Fiber-optic cable

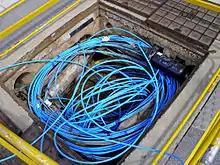
Fiber-optic cable in a Telstra pit

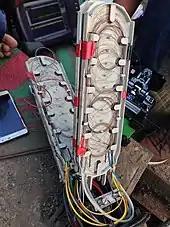
Investigating a fault in a fiber cable junction box. The individual fiber cable strands within the junction box are visible.

For use in more strenuous environments, a much more robust cable construction is required. In "loose-tube construction" the fiber is laid helically into semi-rigid tubes, allowing the cable to stretch without stretching the fiber itself. This protects the fiber from tension during laying and due to temperature changes. Loose-tube fiber may be "dry block" or gel-filled. Dry block offers less protection to the fibers than gel-filled, but costs considerably less. Instead of a loose tube, the fiber may be embedded in a heavy polymer jacket, commonly called "tight buffer" construction. Tight buffer cables are offered for a variety of applications, but the two most common are breakout and distribution. Breakout cables normally contain a ripcord, two non-conductive dielectric strengthening members (normally a glass rod epoxy), an aramid yarn, and 3 mm buffer tubing with an additional layer of Kevlar surrounding each fiber. The ripcord is a parallel cord of strong yarn that is situated under the jacket(s) of the cable for jacket removal. Distribution cables have an overall Kevlar wrapping, a ripcord, and a 900 micrometer buffer coating surrounding each fiber. These "fiber units" are commonly bundled with additional steel strength members, again with a helical twist to allow for stretching.